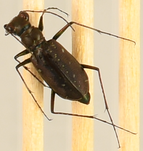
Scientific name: Cicindela punctulata
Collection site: North Sterling NEON (STER), plot STER_033